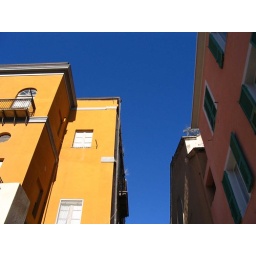
Perfect blue sky in Cagliari, Sardinia